Raiden II

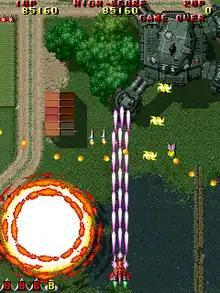
Gameplay screenshot from the arcade version.

This game expands on the first "Raiden"'s mechanics, introducing two weapons: the Bend Plasma, a lock-on weapon that deals constant low damage to enemies, and the Cluster Bomb, a fast-deploying bomb that does less damage than regular bombs but strikes a larger area.